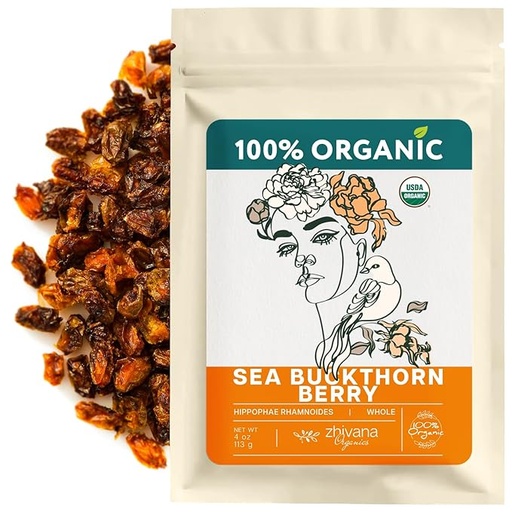
Organic Sea Buckthorn Berry – Sea Buckthorn Tea, Dried Seaberry, Seabuckthorn – Espino Amarillo – Rich in Nutrients Superfood Berries for Immunity, Heart, Digestion, Liver, Skin – 4 Ounces
About This 🌿USDA Organic Sea Buckthorn Berries (Hippophae Rhamnoides): superfood berries for your optimal health and wellbeing, our Seaberry is hand-picked in ecologically clean areas of Ukraine and dried with the proper drying method. 🌿High in Vitamins C, A, E: supports healthy immune function, the body’s defenses, skin health. 🌿Provides essential B-vitamins (B1, B2, B6, folic acid): great for metabolism and nerve function. 🌿Nutrient-Rich: Packed with flavonoids, carotenoids and phenolic compounds. 🌿Supports Liver Health: May promote detoxification and protect liver cells from damage. 🌿Supports Heart Health: Contains omega-7 fatty acids, which support healthy cholesterol level. 🌿Promotes Digestive Health: Supports a healthy gut and may help with conditions like constipation. 🌿Supports Mood and Cognitive Function: Omega-3 and omega-7 fatty acids support brain health, and memory. 🌿We Are Immensely Grateful to Our Customers: Your purchase not only helps sustain our small company and the families of our dedicated workers but also to supports Ukraine during the Russian invasion. Overview Brand : Zhivana Organics Item Form : Loose Flavor : Sea Buckthorn Unit Count : 4.0 Ounce Number of Items : 1
Brand: ZhivanaOrganics
Category: Food, Beverages & Tobacco > Food Items > Fruits & Vegetables > Dried Fruits